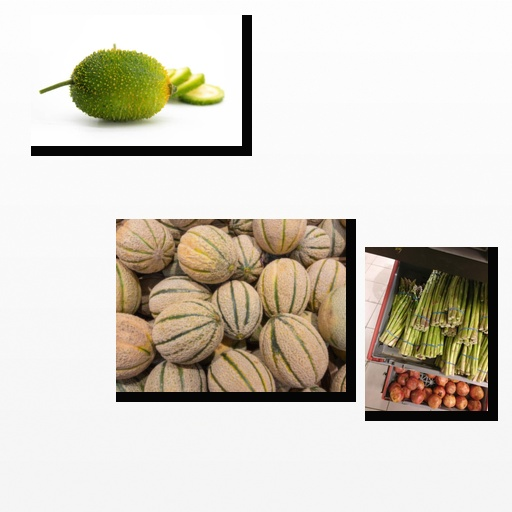
Food items: asparagus, cantaloupe, spiny_gourd